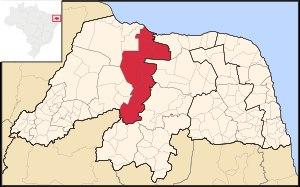
La microrégion de la vallée de l'Açu est l'une des sept microrégions qui subdivisent la mésorégion de l'ouest de l'État du Rio Grande do Norte au Brésil.